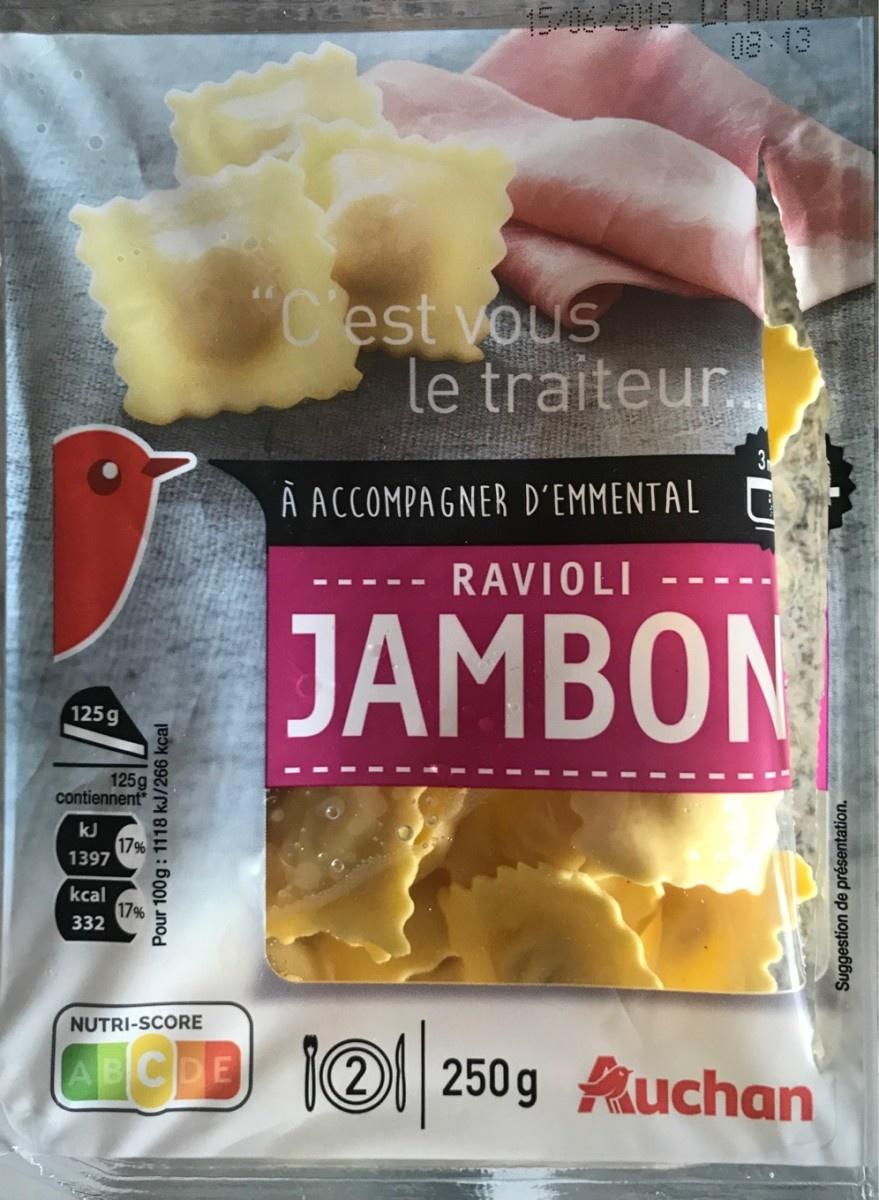
Nutri-Score label: nutriscore-c